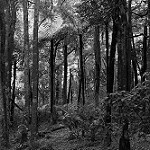
Label: B & W